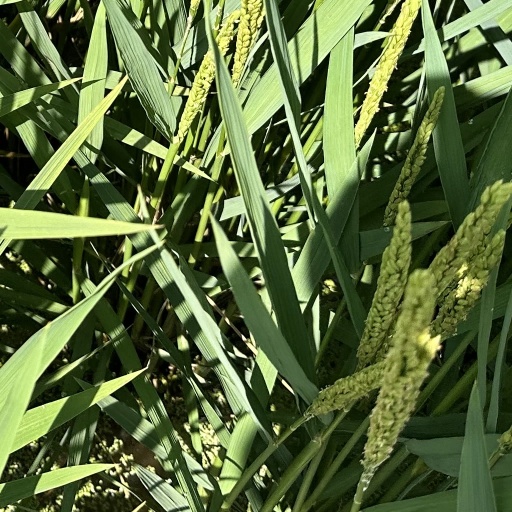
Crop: rice